Andy Dudish

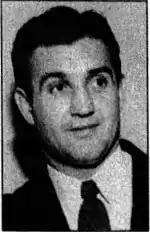

Andrew Charles Dudish (October 13, 1918 – January 19, 2001) was an American football halfback.